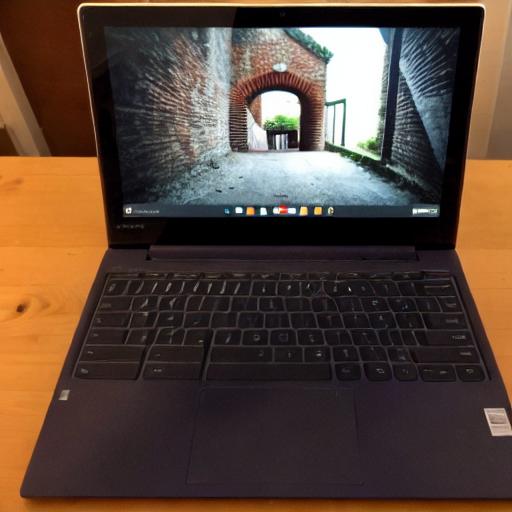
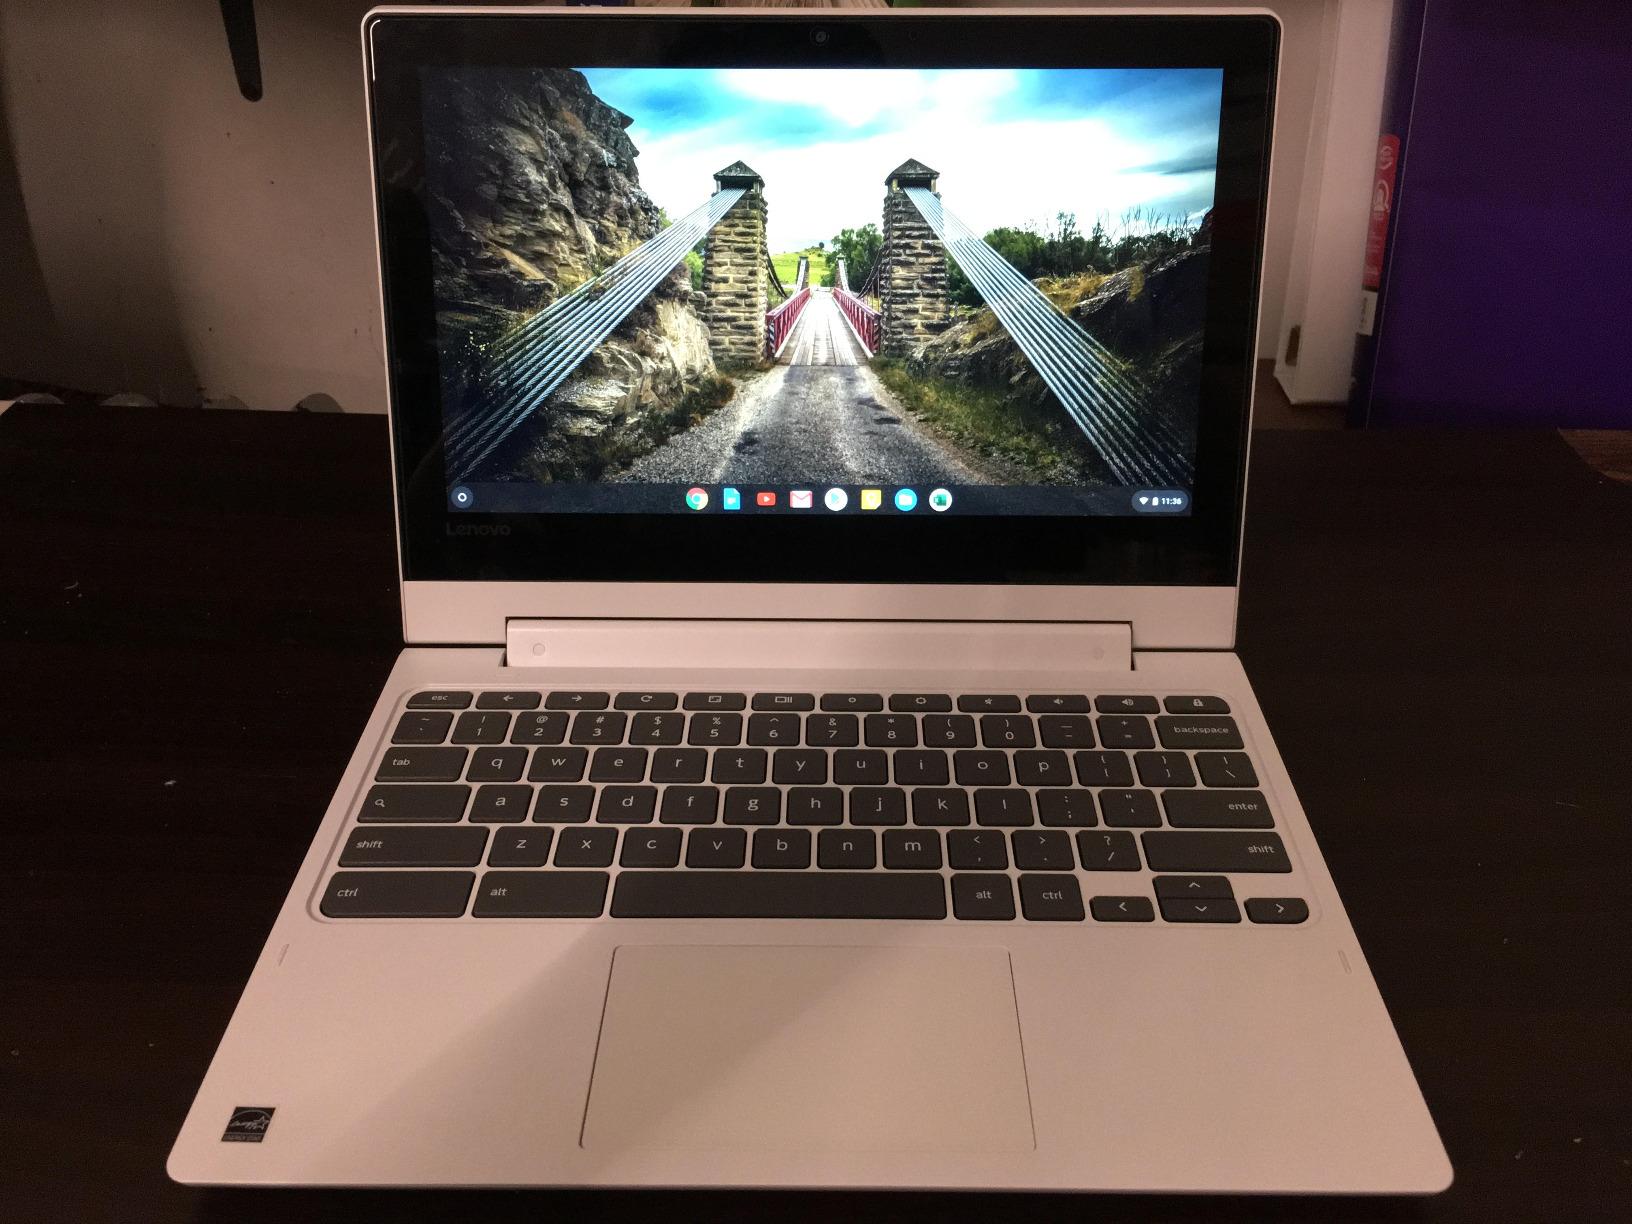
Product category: laptop
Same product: no